Djonga

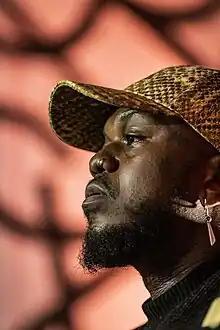
Djonga in São Paulo in July 2022

Gustavo Pereira Marques (born 4 June 1994), better known by his artistic name Djonga, is a Brazilian rapper, singer and songwriter. Considered one of the most influential names currently on the Brazilian rap scene, the artist has attracted attention for his direct and strongly worded lyrics with strong social criticisms. He frequently collaborates with producer Coyote Beatz.